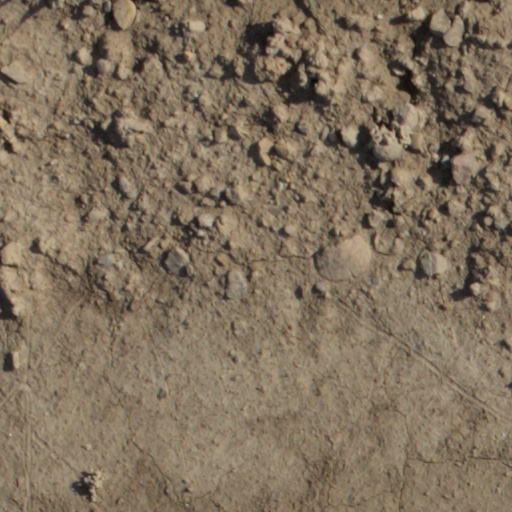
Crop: wheat